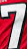
Number: 7